War Along the Mohawk

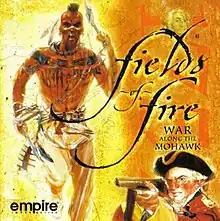

War Along the Mohawk, known in Europe as Fields of Fire: War Along the Mohawk, is a 1998 strategy video game developed by Edward Grabowski Communications and published by Empire Interactive Entertainment.